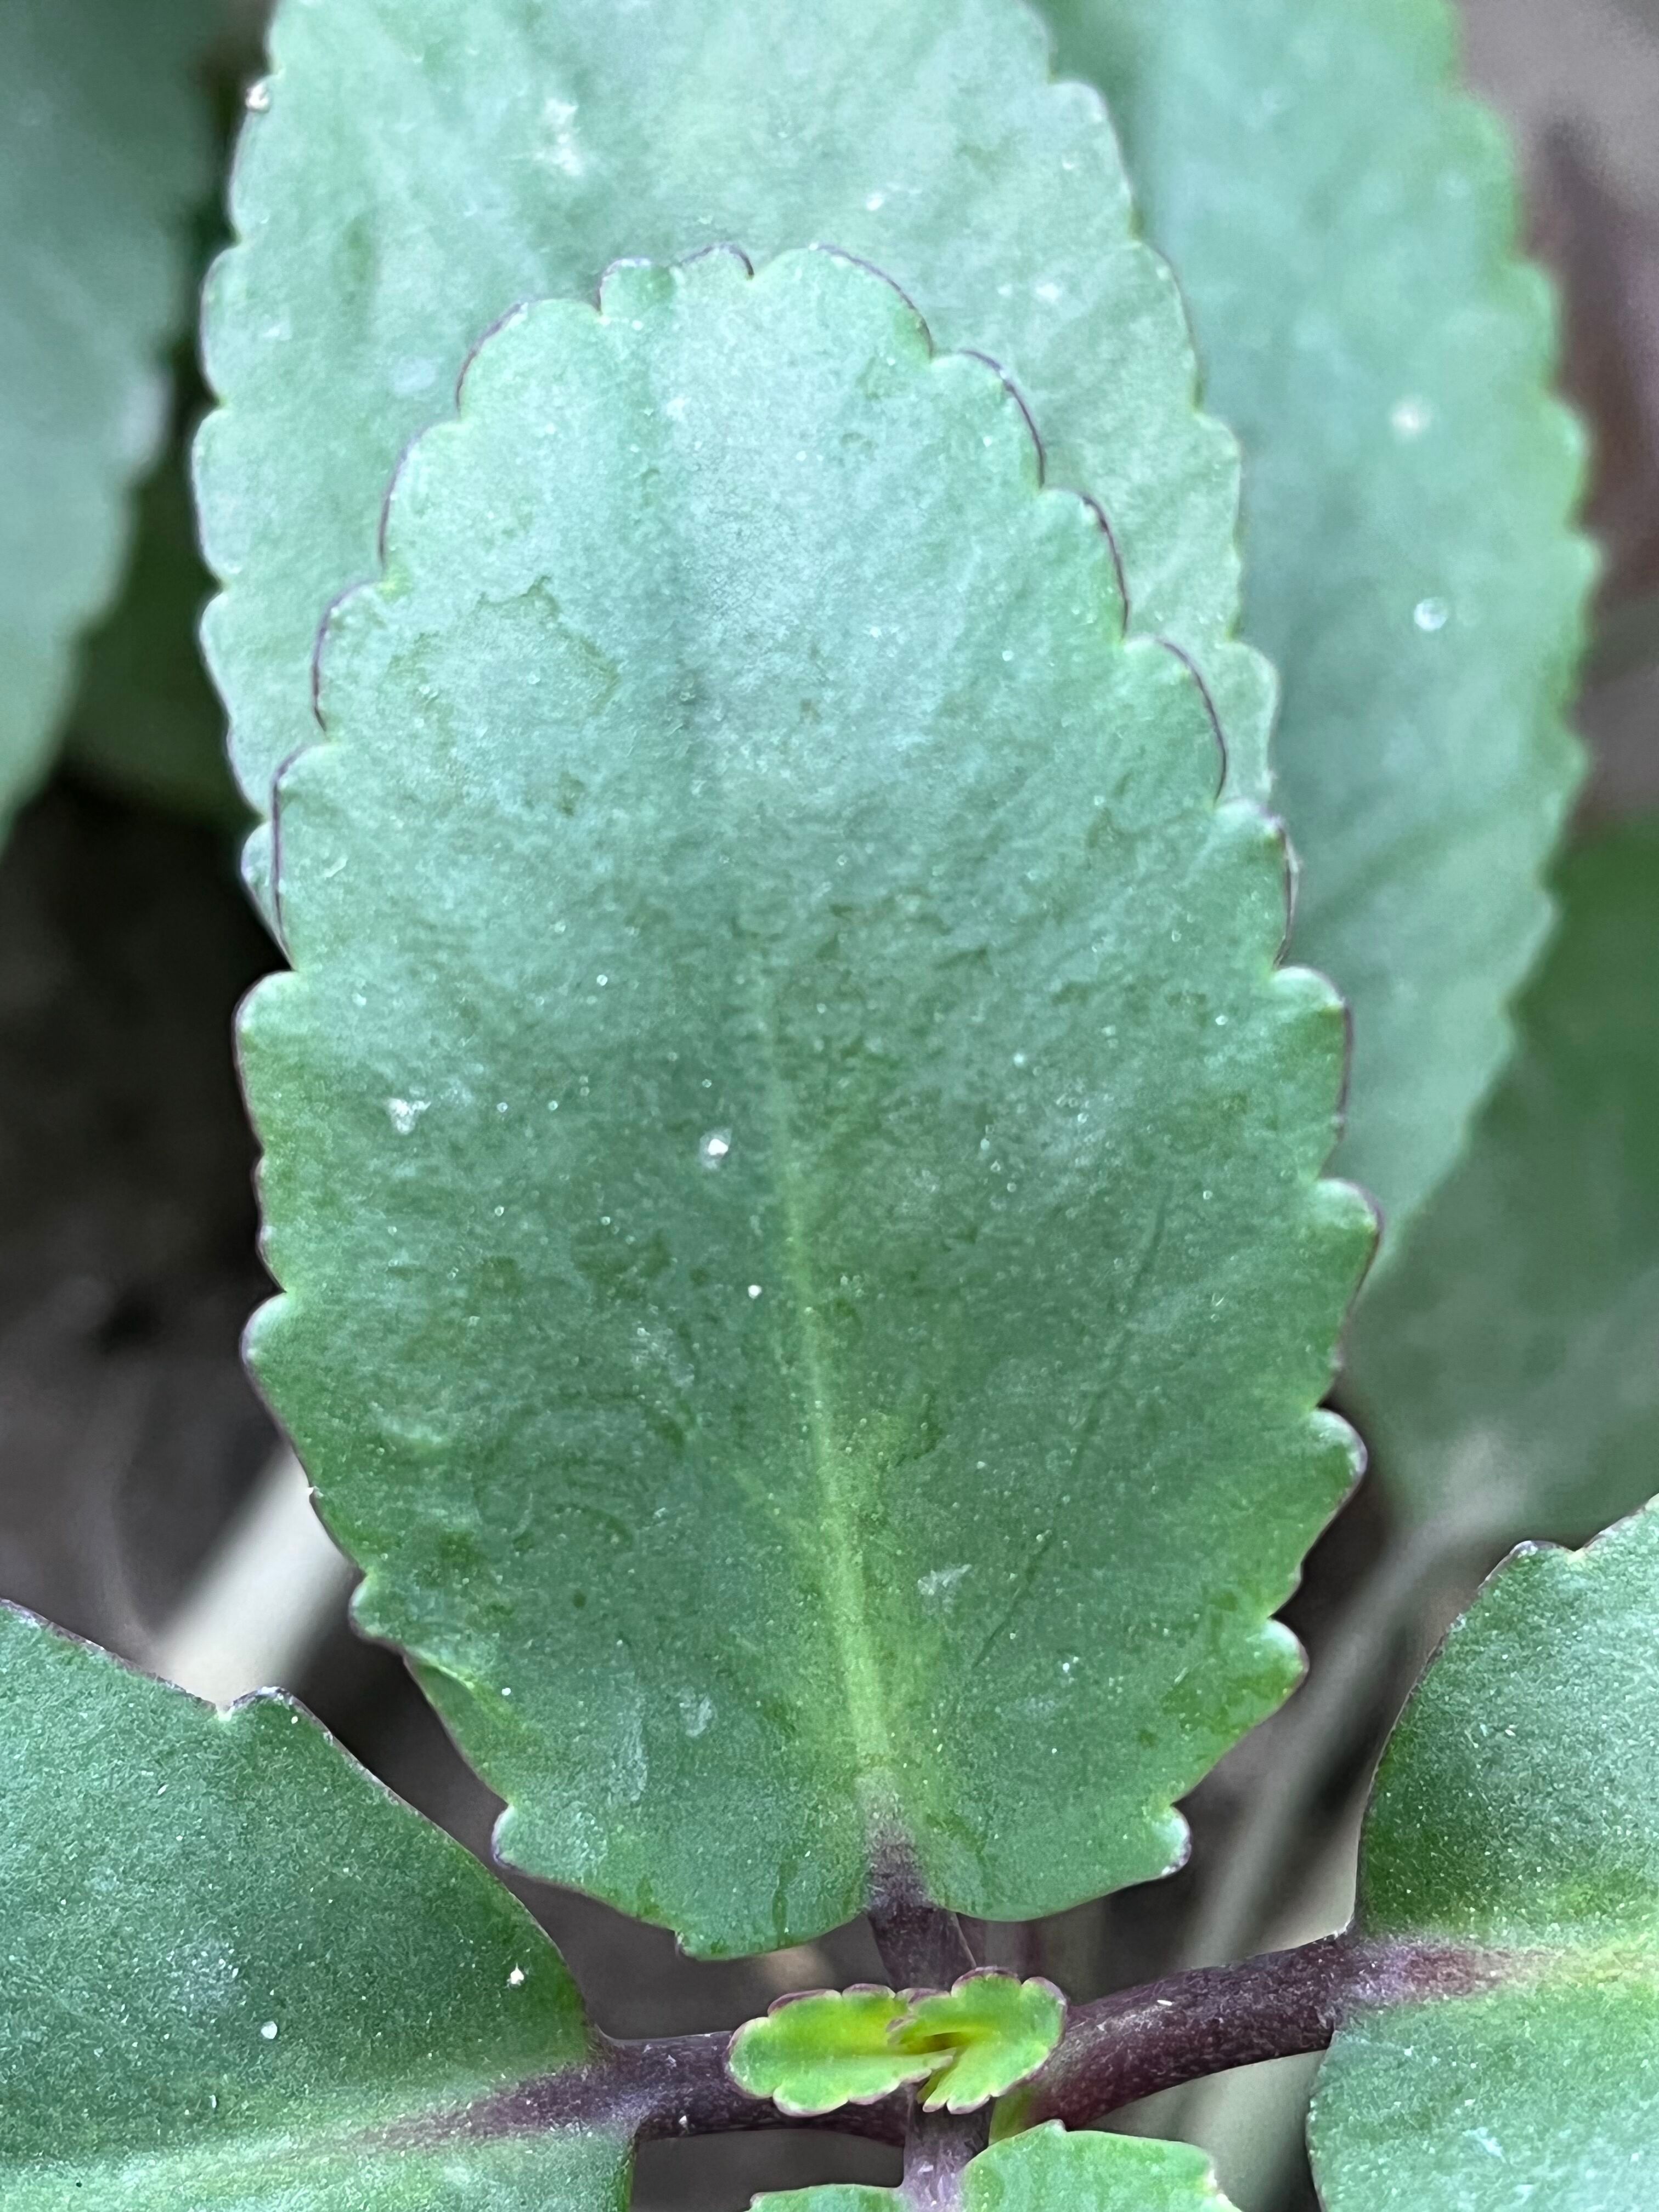
Plant species: kalanchoe-pinnata